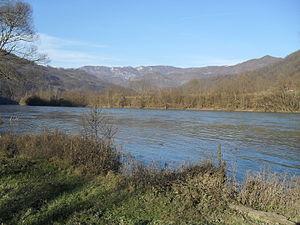
Petriča est un village de Bosnie-Herzégovine. Il est situé dans la municipalité de Srebrenica et dans la République serbe de Bosnie. Selon les premiers résultats du recensement bosnien de 2013, il compte 316 habitants.
Srebrenica est une ville et une municipalité de Bosnie-Herzégovine située dans la République serbe de Bosnie. Selon les premiers résultats du recensement bosnien de 2013, la ville intra muros compte 2 607 habitants et la municipalité 15 242.